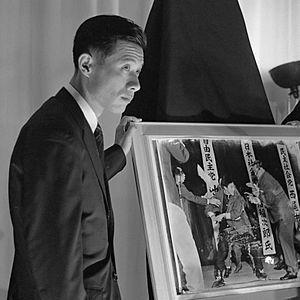
Yasushi Nagao est un photographe japonais lauréat du prix Pulitzer de la photographie de presse.